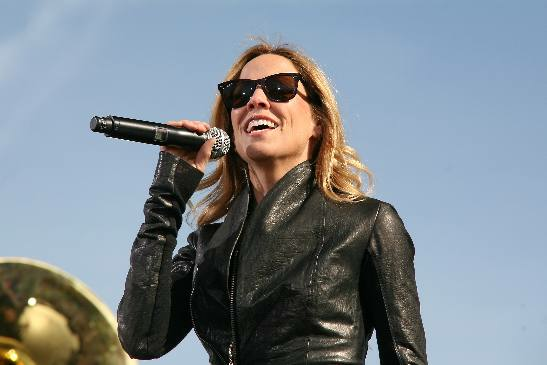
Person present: Yes